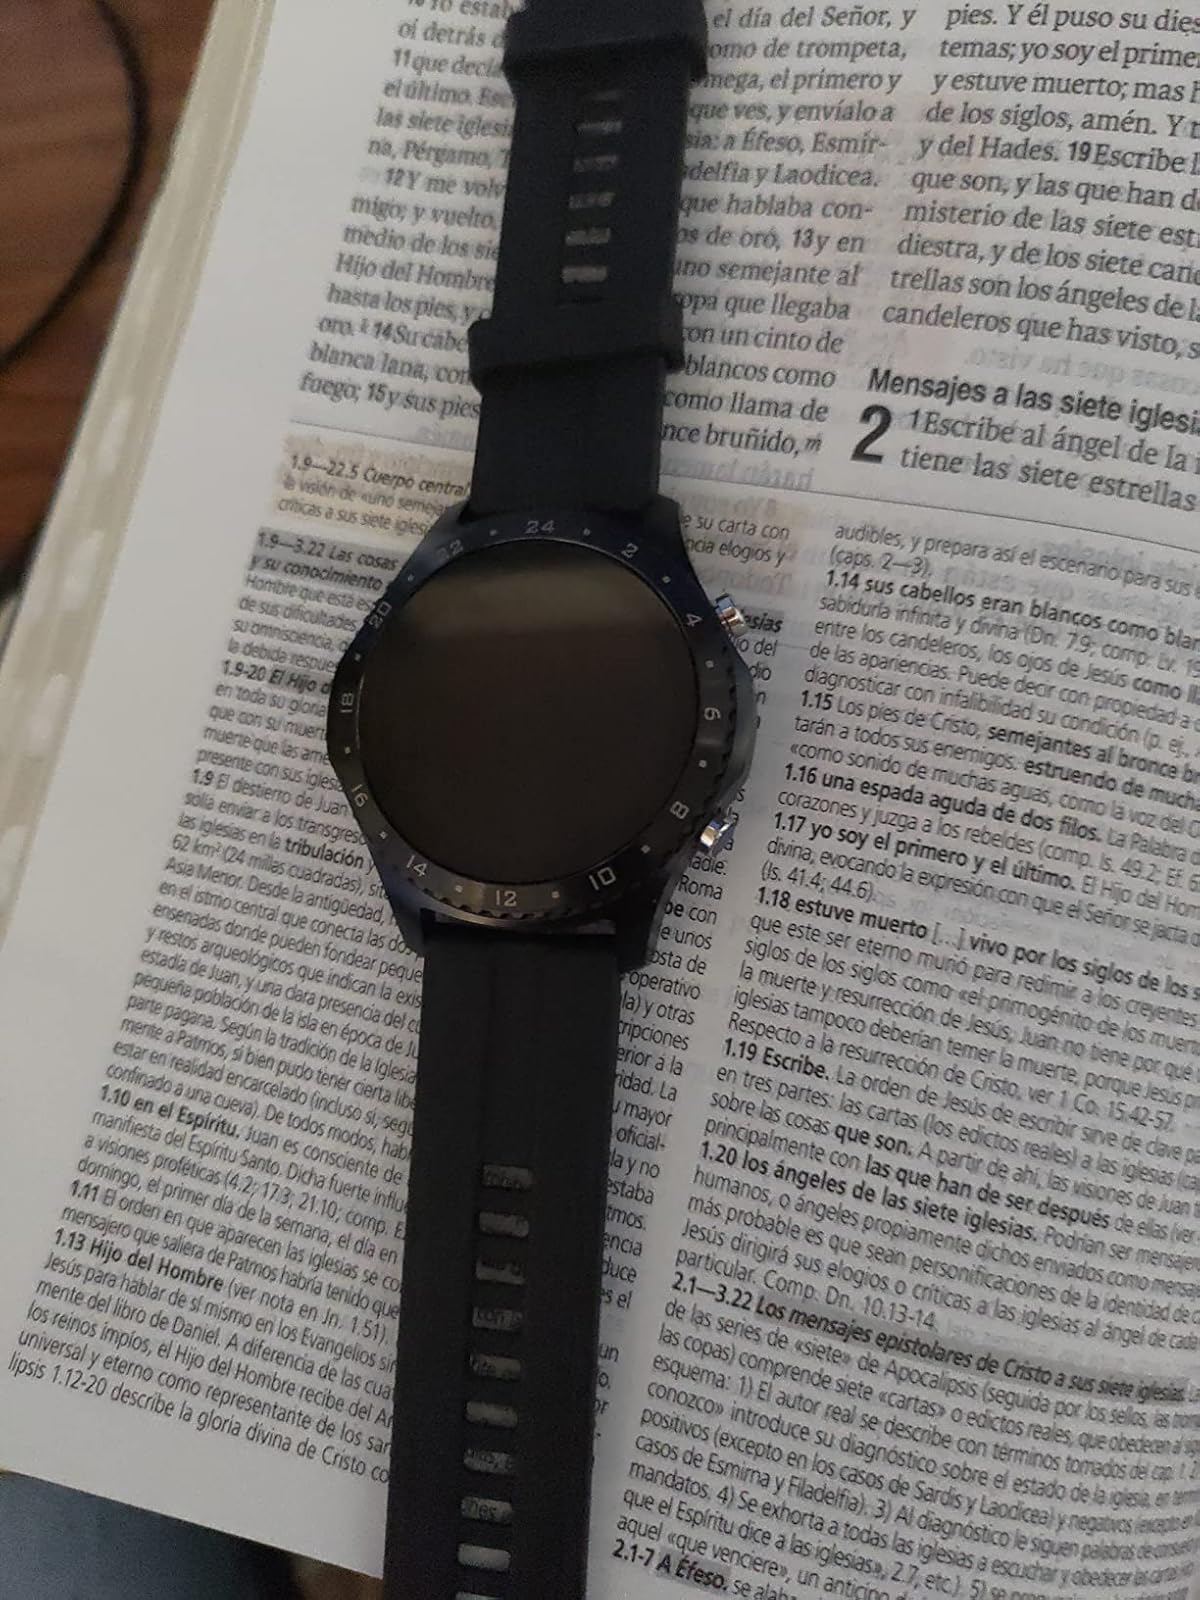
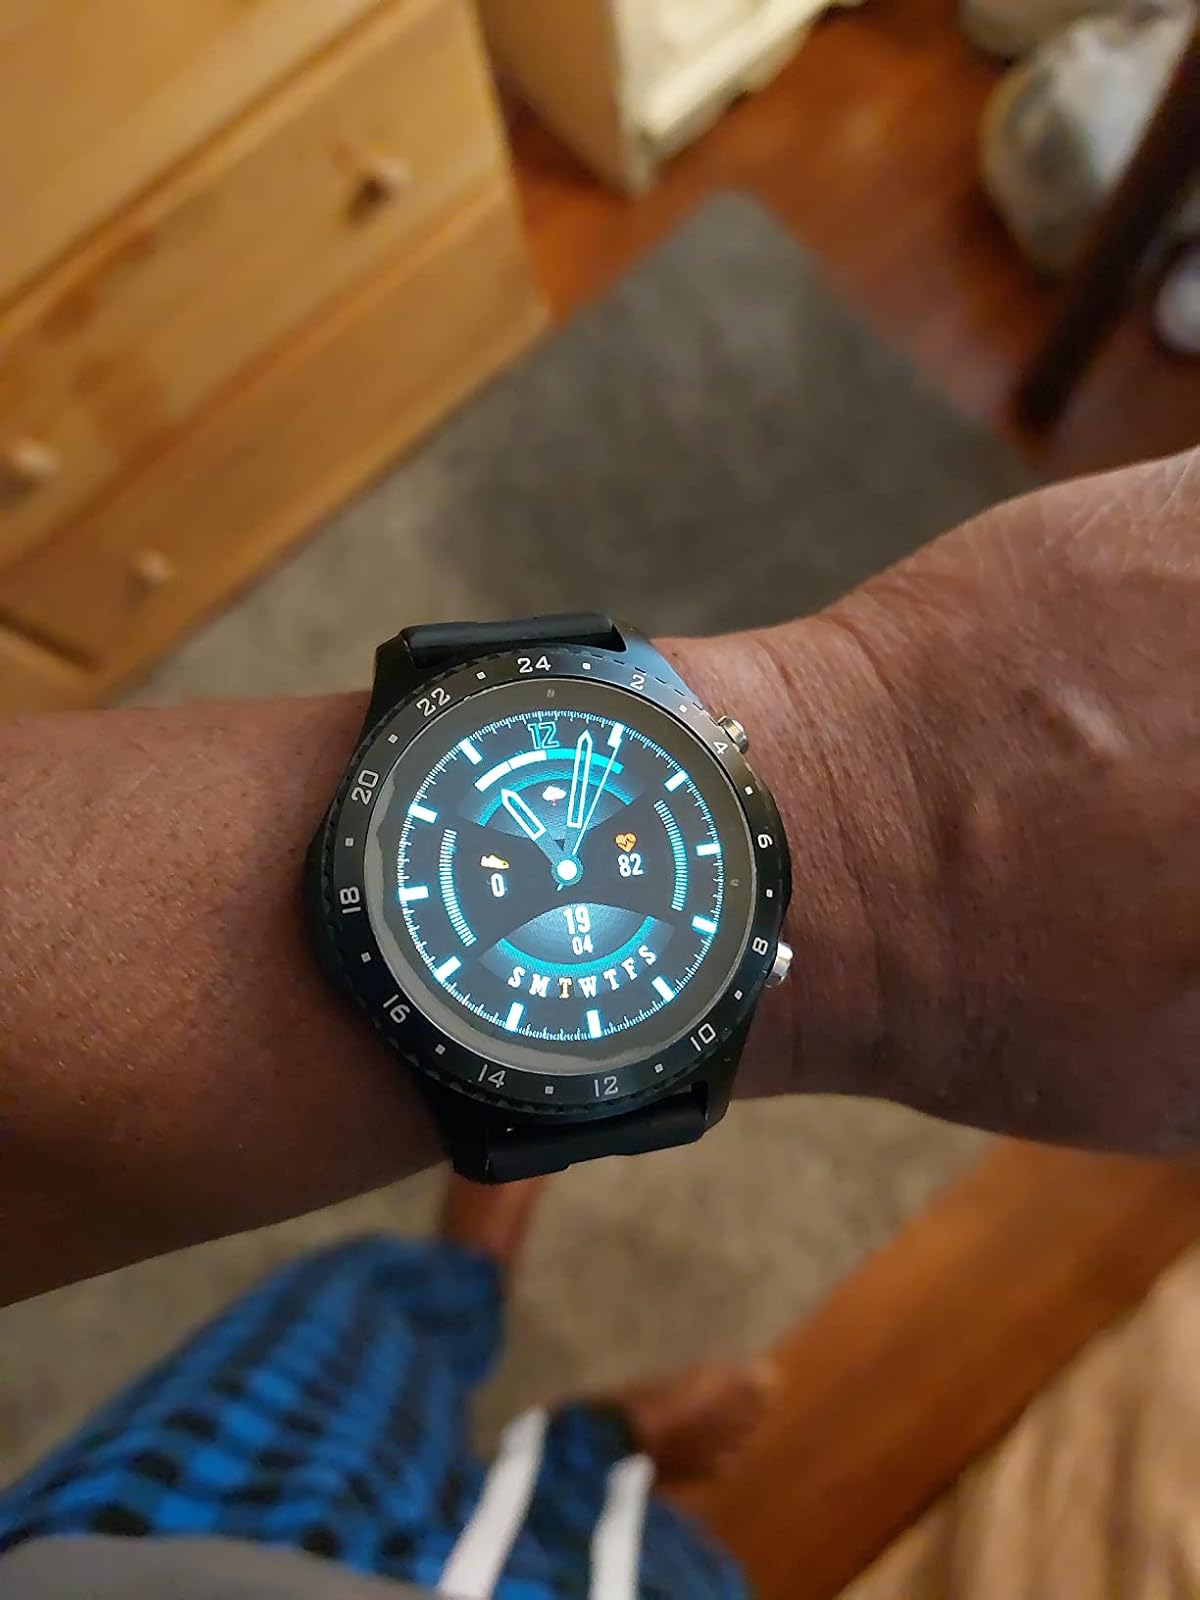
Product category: smartwatch
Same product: yes